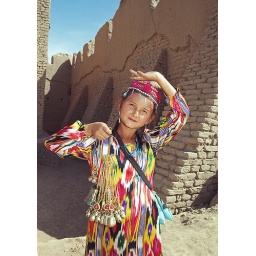
Uyghur girl in traditional dress near Urumchi, China (selling bells)